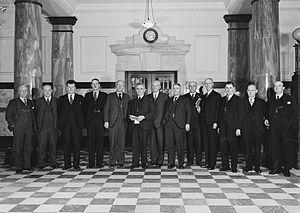
Michael Joseph Savage, né le 23 mars 1872 à Tatong près de Benalla dans la colonie du Victoria en Australie, et mort le 27 mars 1940 à Wellington en Nouvelle-Zélande, est un syndicaliste et homme d'État néo-zélandais. Premier ministre de Nouvelle-Zélande du 6 décembre 1935 jusqu'à sa mort, il dirige le premier gouvernement travailliste de l'histoire du pays. Il instaure le premier État-providence dans l'Empire britannique, transformant profondément la société de son pays, améliorant grandement le niveau de vie de ses compatriotes, et faisant de la Nouvelle-Zélande le « laboratoire social du monde ». L'un des Premiers ministres les plus influents du pays, il demeure aussi le mieux aimé et le plus populaire ; longtemps après sa mort, de nombreux foyers conservent son portrait dans leur salon. En 1999, le journal New Zealand Herald le reconnaît comme la personnalité néo-zélandaise la plus importante du XXᵉ siècle, estimant qu'il a fait plus que tout autre pour « forger le pays dans lequel nous vivons aujourd'hui ».